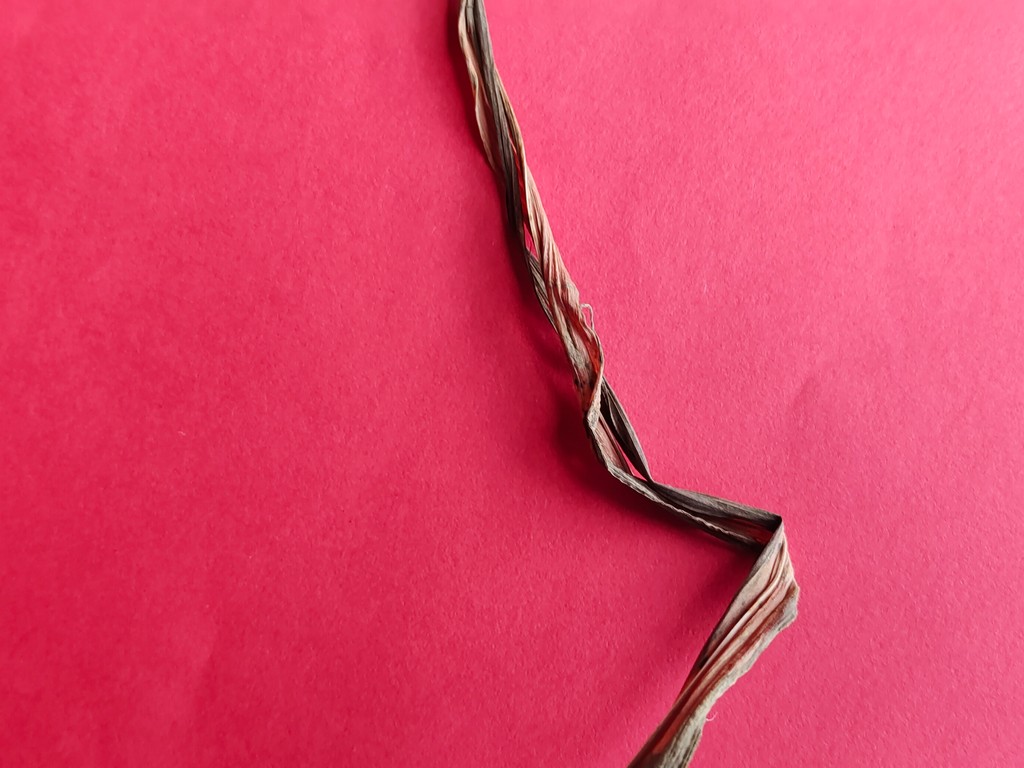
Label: Dried